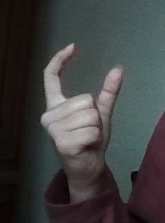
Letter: nun